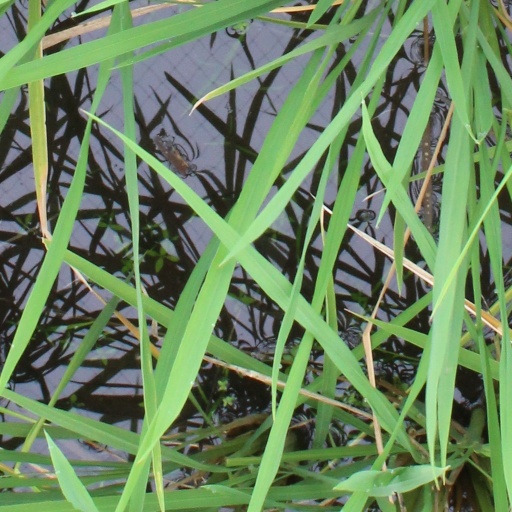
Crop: rice